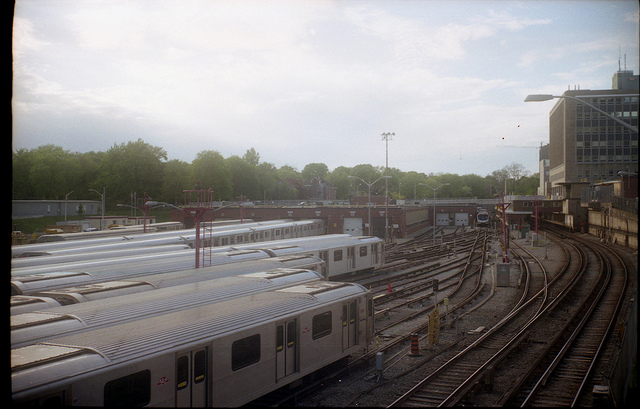
A train yard filled with lots of trains.

A train yard with many passenger cars sitting in it.

There are a lot of trains at the train track.